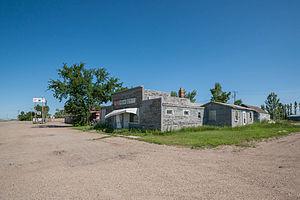
La ville de Coleharbor est située dans le comté de McLean, dans l’État du Dakota du Nord, aux États-Unis. Sa population s’élevait à 79 habitants lors du recensement de 2010, estimée à 84 habitants en 2018.